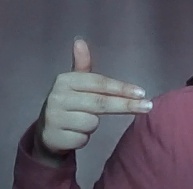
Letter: ghain